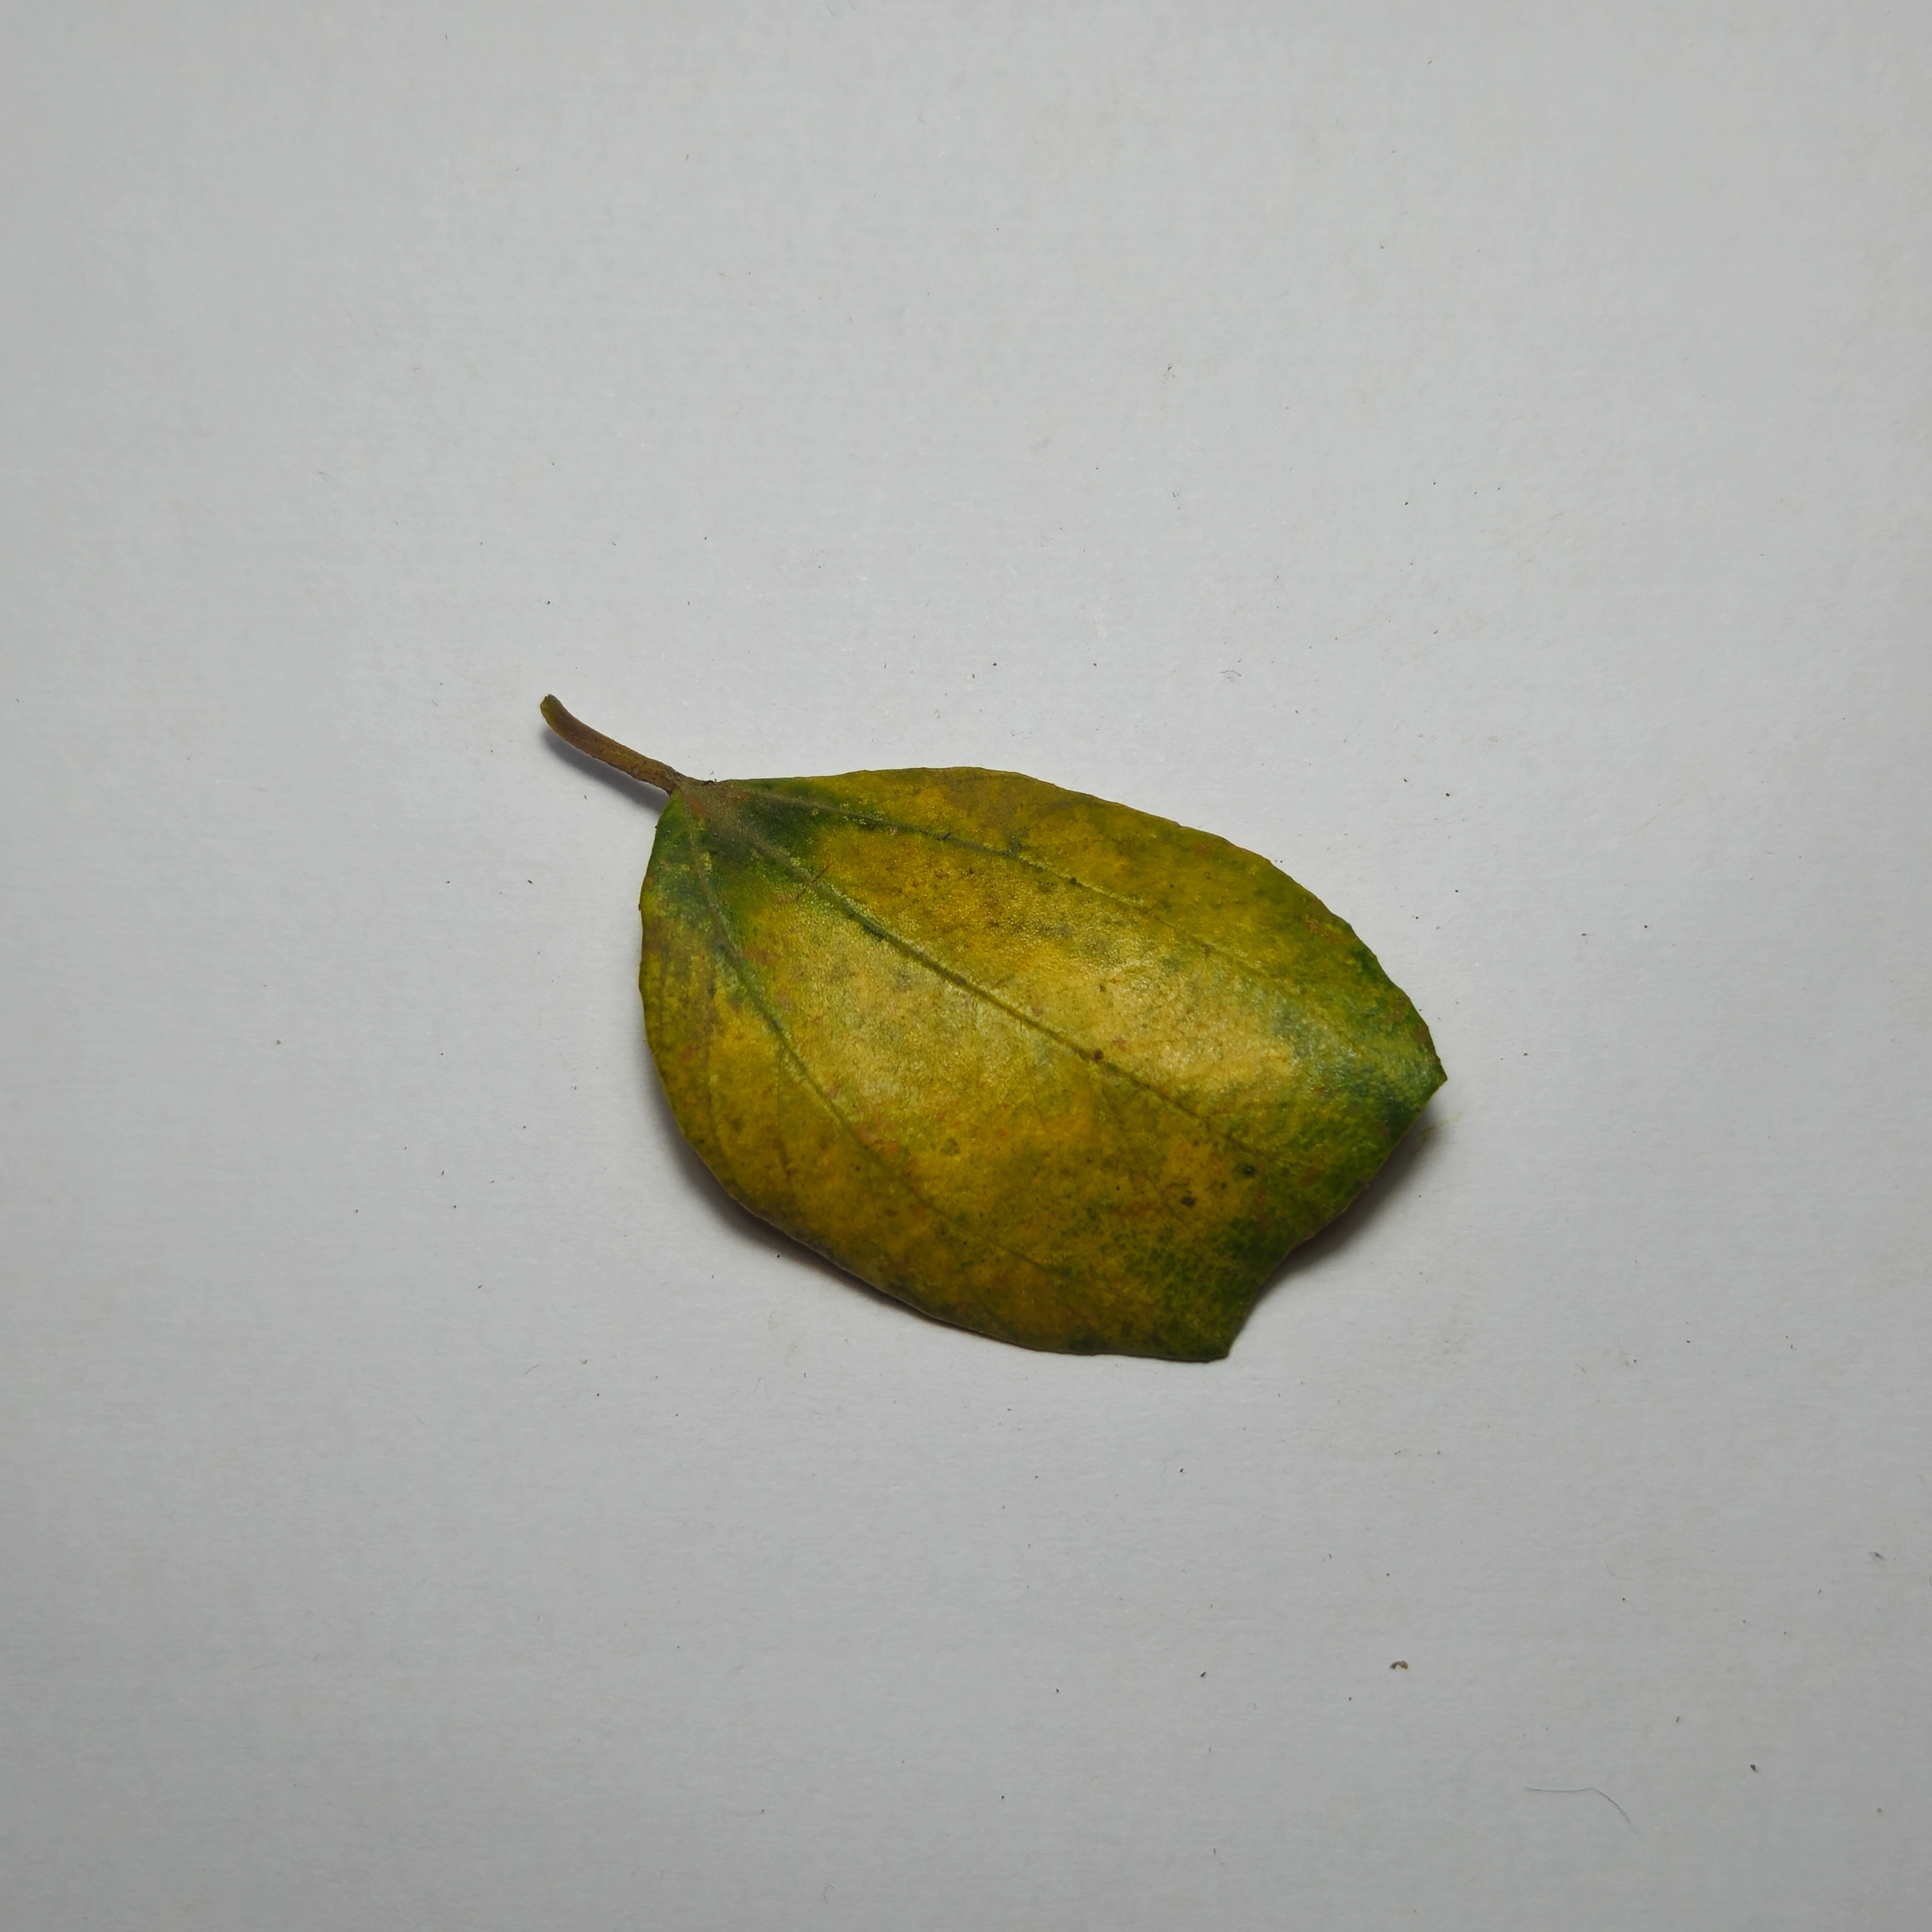
Label: Yellow